Consonno

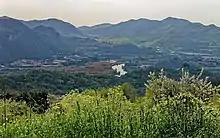
View from Consonno

Consonno is north-east from the centre of the Lombardy capital city of Milan, is part of the Brianza cross-province geographical, historical and cultural area, and at the southern end of the Lombard Pre-Alps. It covers an area of about , much of it woodland. At above sea level, Consonno is one of the highest points in the area with views of the settlements of Olginate, Valgreghentino, Garlate and Airuno, the Adda river, Monte Resegone, and the lakes Annone and Garlate. Access is by a winding through-road from the provincial (Strada provinciale), SP59 road at Olginate in the east, to the SP58 between Ravelinno and Villa Vergano in the west. The municipality area is assessed as being under hydrogeological risk from excessive rainfall, the City of Toys development itself having had an adverse effect on the natural environment and geomorphology.